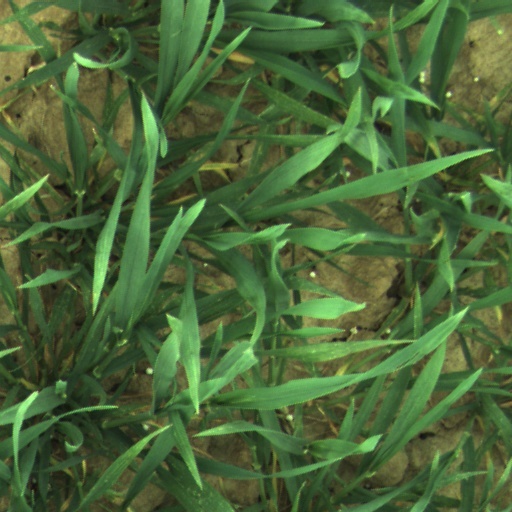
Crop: wheat